Matthew Ridgway

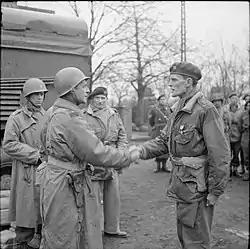
Ridgway (left) decorating British Brigadier James Hill with the Silver Star, March 1945. Pictured also in the middle is Field Marshal Sir Bernard Montgomery

In late 1943, after the 82nd Airborne Division was sent to Northern Ireland, and in the early months of 1944, Ridgway helped plan the airborne operations of Operation Overlord, codename for the Allied invasion of Normandy, where he argued, successfully, for the two American airborne divisions taking part in the invasion, the 82nd and the inexperienced 101st, still commanded by Major General Lee (later replaced by Brigadier General Maxwell D. Taylor, formerly commander of the 82nd Airborne Division Artillery), to be increased in strength from two parachute regiments and a single glider regiment (although with only two battalions) to three parachute regiments, and for the glider regiment to have a strength of three battalions. In the Battle of Normandy, he jumped with his troops, who fought for 33 days in advancing to Saint-Sauveur-le-Vicomte near Cherbourg (St Sauveur was liberated on 14 June 1944). Relieved from front-line duty in early July, the 82nd Airborne Division had, during the severe fighting in the Normandy bocage, suffered 46 percent casualties.